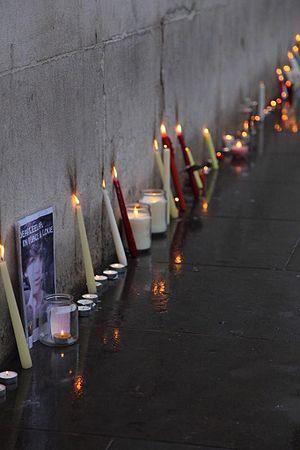
Leelah Alcorn est une personnalité américaine transgenre dont le suicide, à l'âge de dix-sept ans, a suscité l’attention de la presse américaine et internationale. Alcorn a publié une lettre d’adieu sur son blog Tumblr, dans laquelle elle décrit son parcours personnel et la transphobie familiale et sociétale l'ayant conduit à se donner la mort, donne ses derniers mots à ses proches et exprime son espoir que sa mort entraîne des changements sociétaux dans le rapport au genre et à la transidentité.